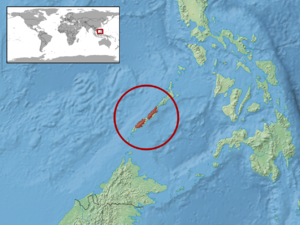
Cyrtodactylus redimiculus est une espèce de geckos de la famille des Gekkonidae.